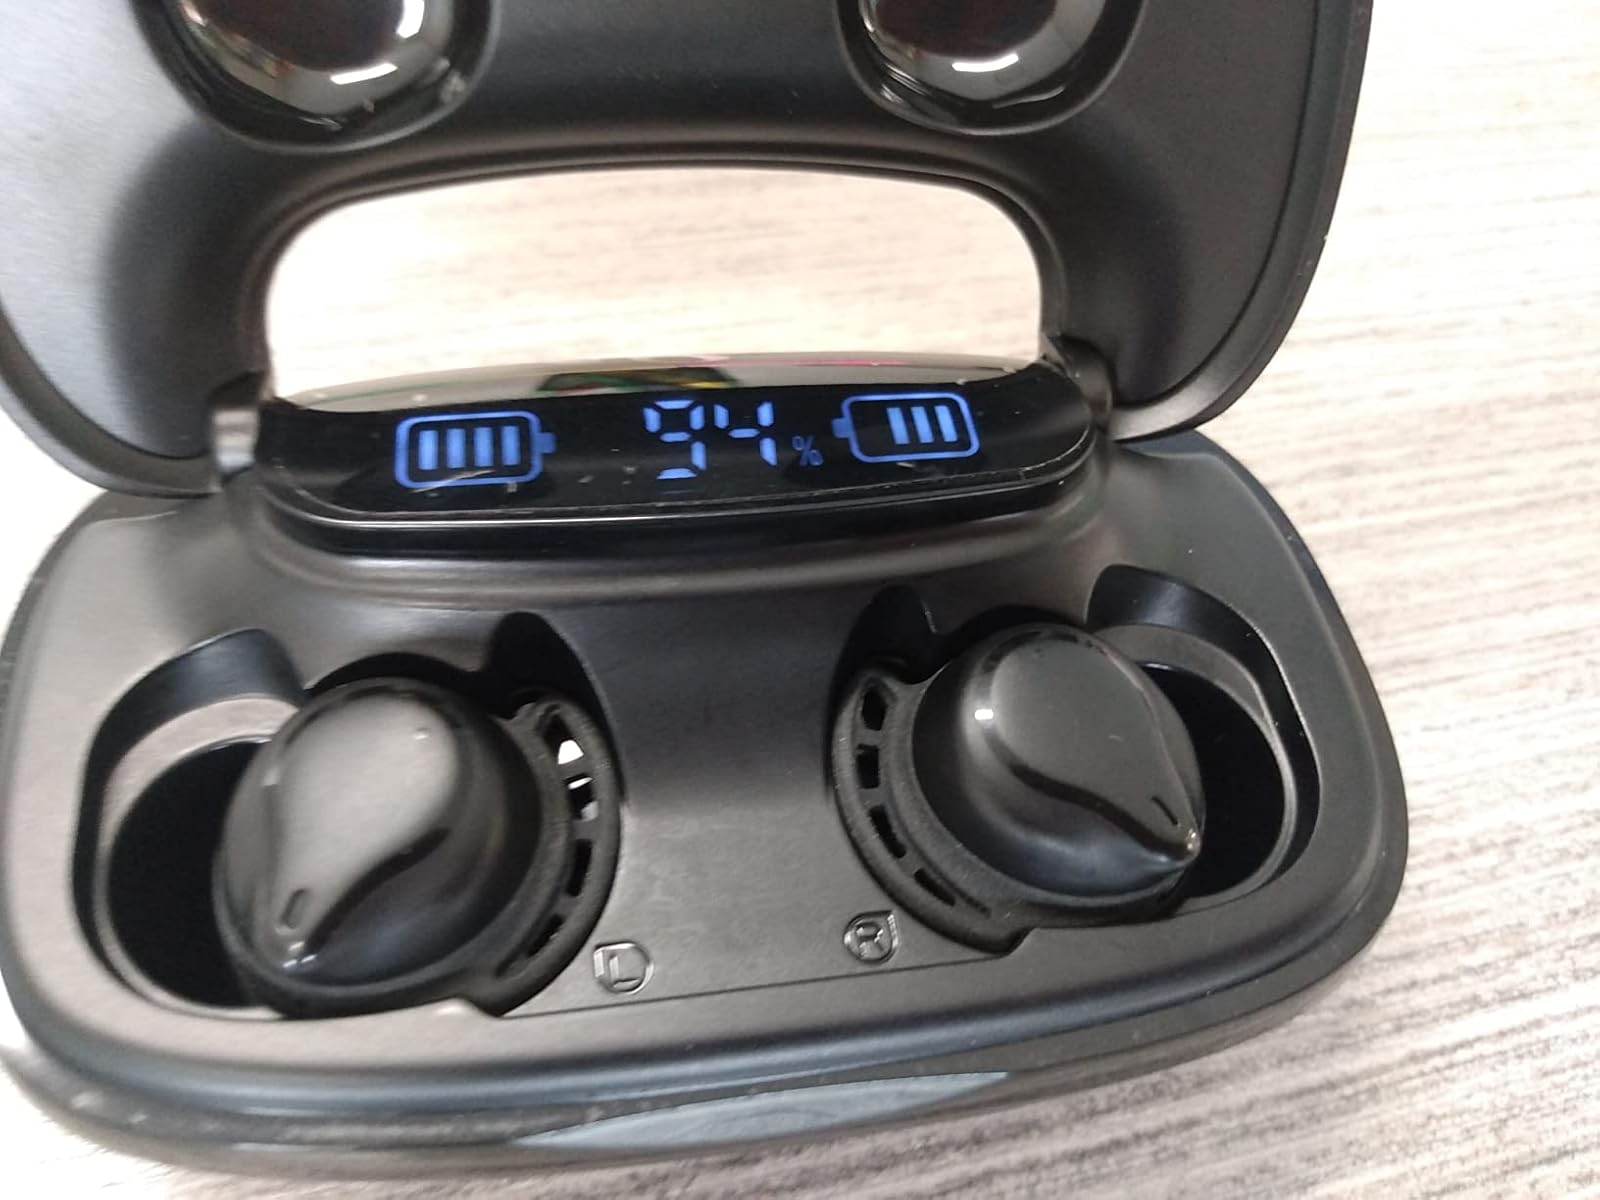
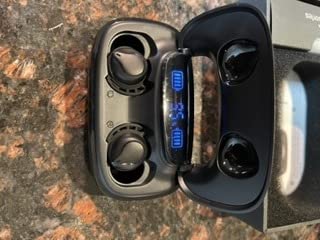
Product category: earbuds
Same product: yes